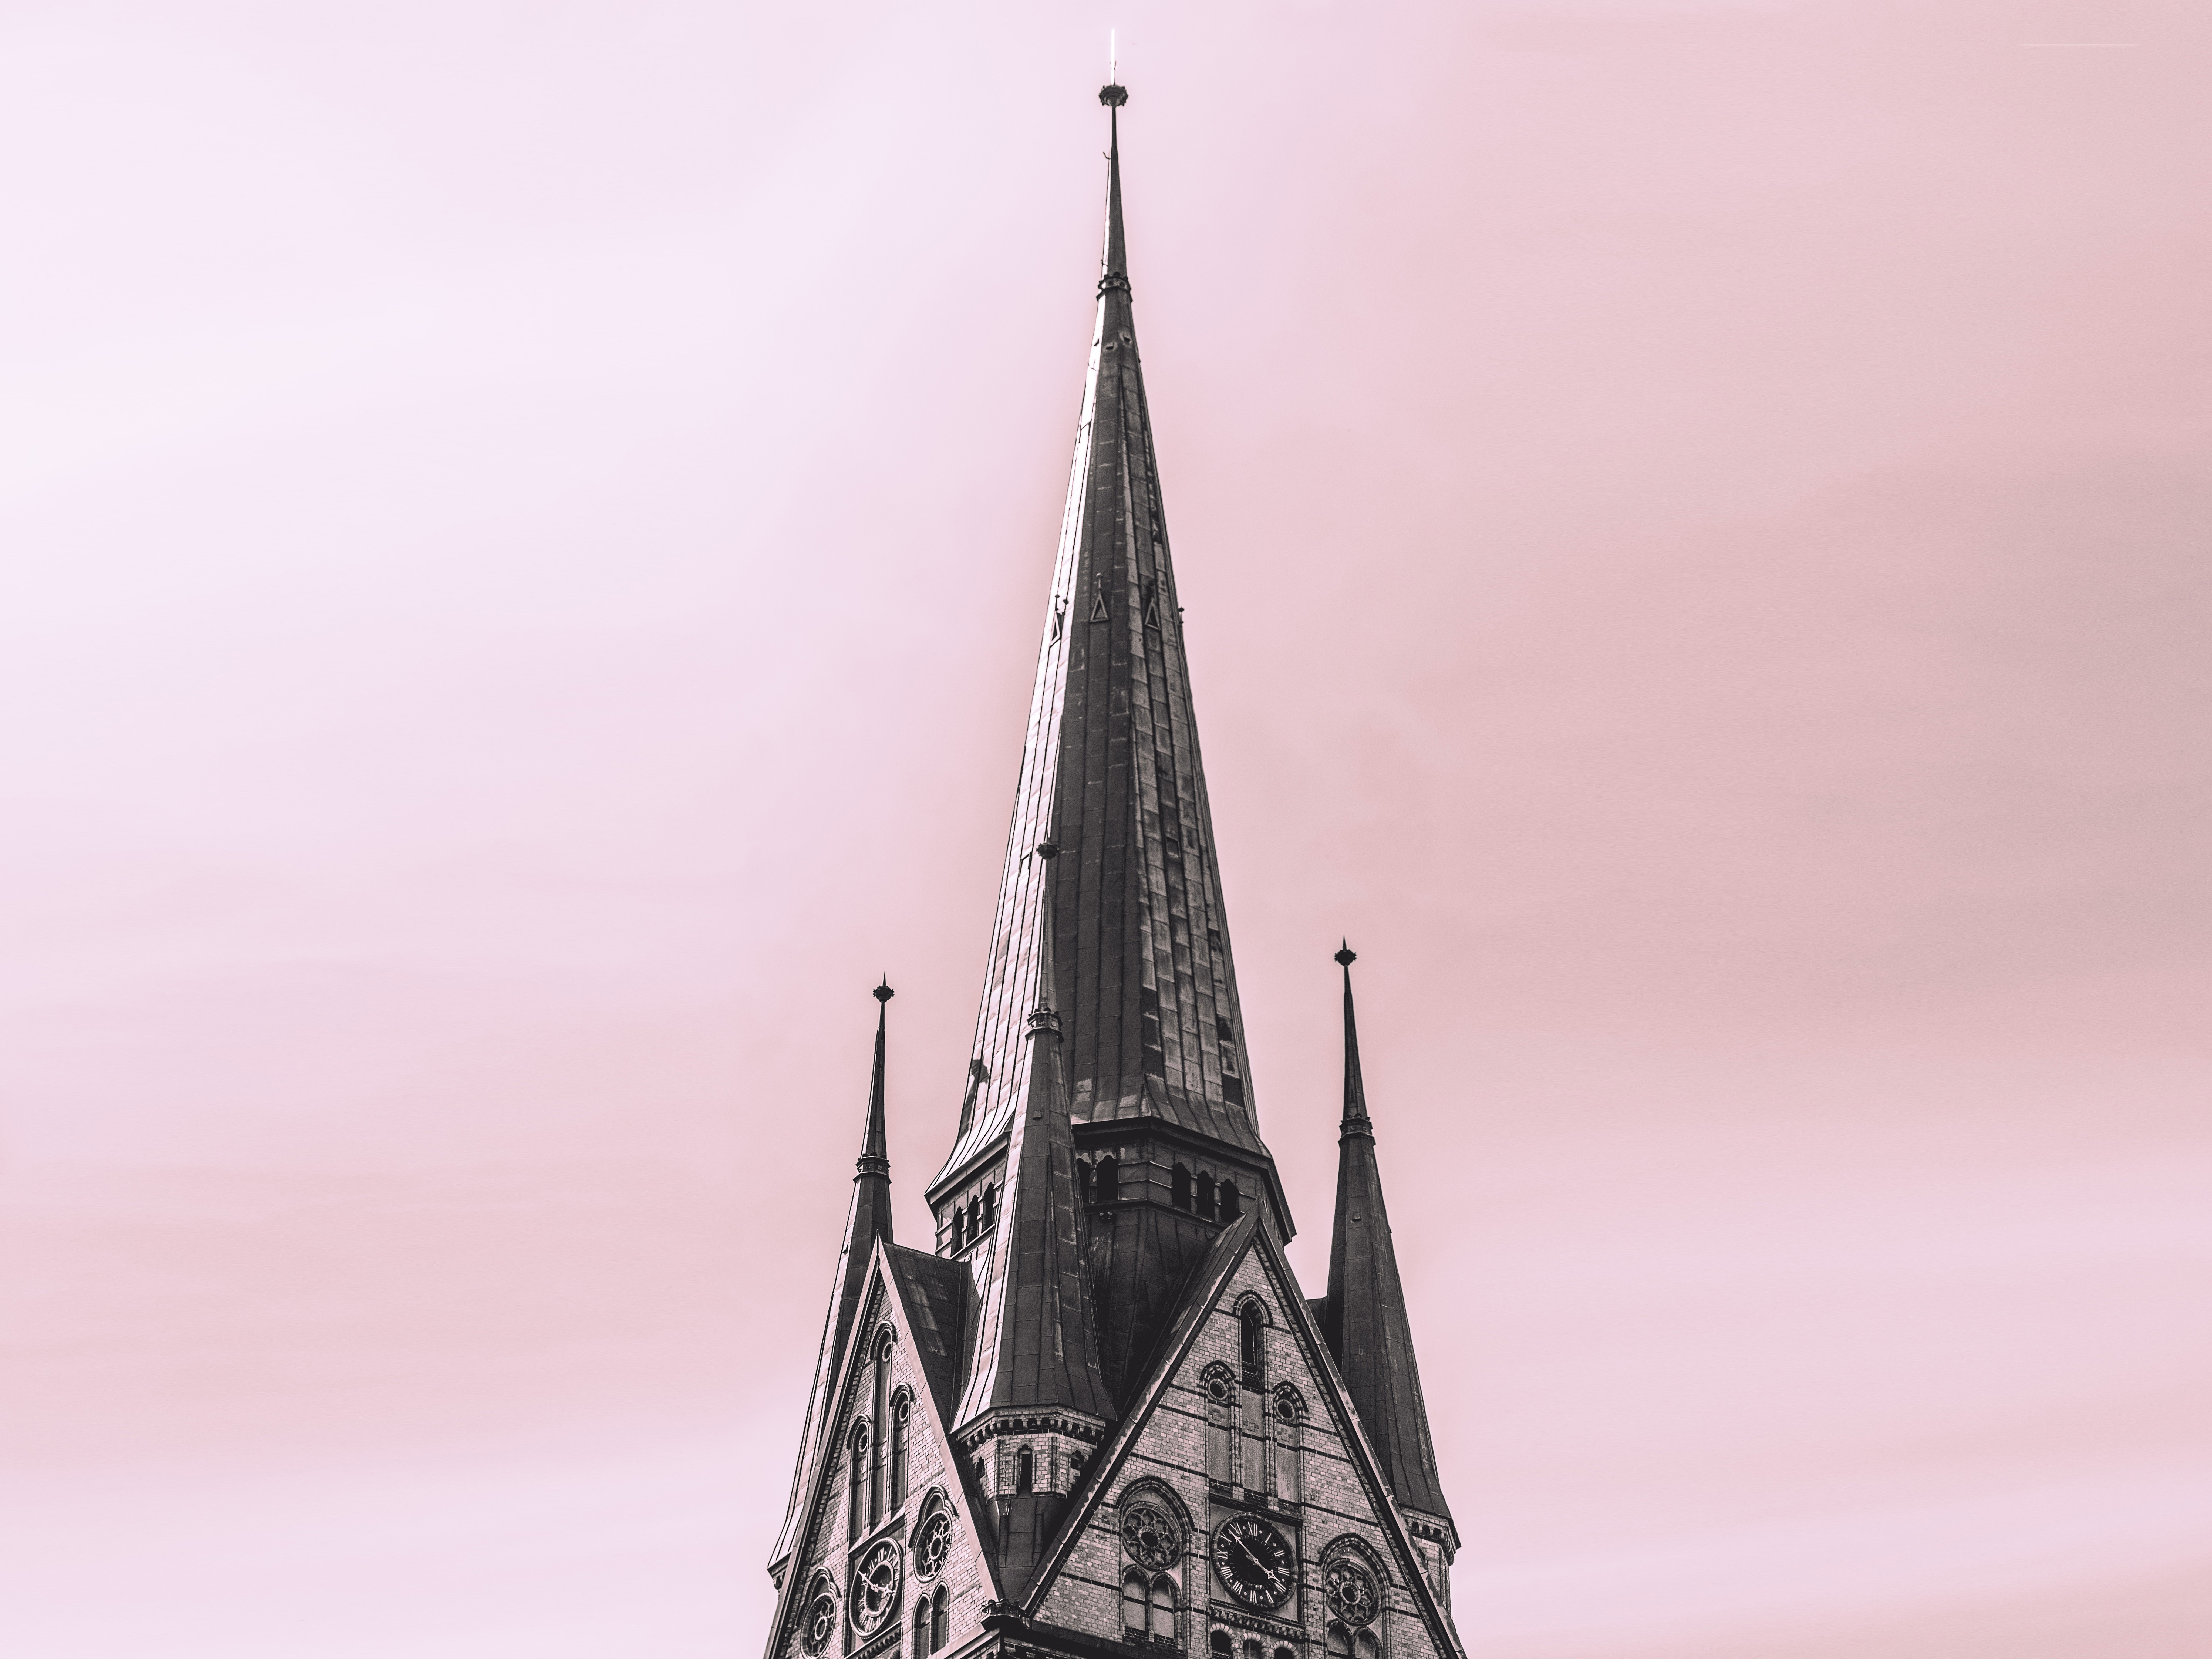
black and white, sky, building, skyscraper, tower, place of worship, spire, steeple, stock photography